Samuel Badger Monument

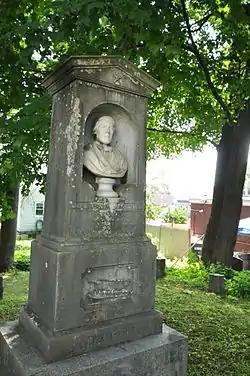

The Samuel Badger Monument is one of the most distinctive examples of funerary art in the United States state of Maine. Located in a small private cemetery in Kittery, it depicts the locally important shipbuilding magnate Samuel Badger (1794-1857). The monument was designed by David M. French of Newmarket, New Hampshire, and was completed in 1858. It was listed on the National Register of Historic Places in 1998.